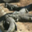
Label: crocodile